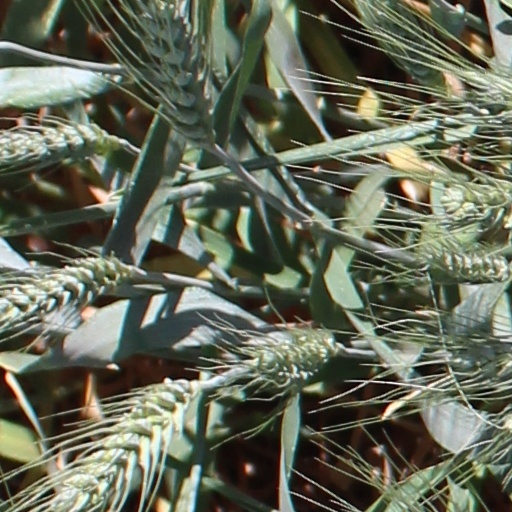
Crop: wheat